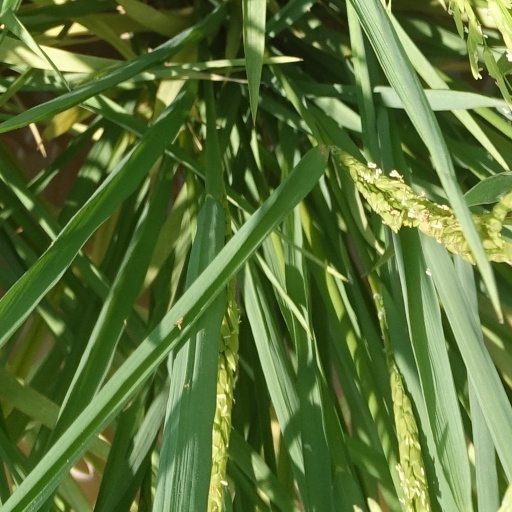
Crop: rice